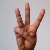
The image shows a hand gesture representing the letter 'W' in Indian Sign Language.